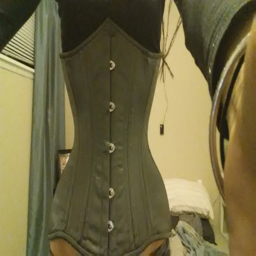
seasoning this brand new bad boy .